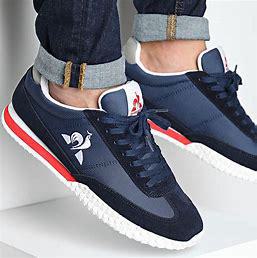
Brand: Le
Model: Coq Sportif 100